Harry Andreas

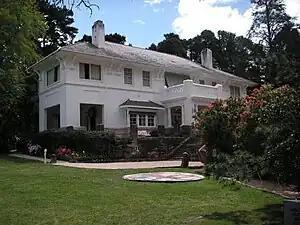
Leuralla – the Andreas family home in Leura

Leuralla was Andreas's house in Leura. In 1903 a house was built on the current site but was destroyed by bushfire in 1909. Between 1910 and 1914 the present house was built and is a notable example of an early 20th Century holiday residence for a wealthy family. The property is being sold by the family and previously housed a toy and railway museum. Andreas also maintained a family residence on Sydney Harbour at Elamang Avenue, Kirribilli.